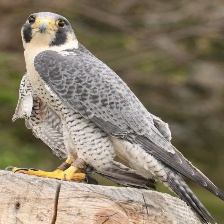
Species: PEREGRINE FALCON
Scientific name: FALCO PEREGRINUS